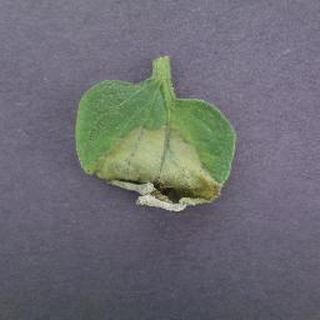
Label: tomato_late_blight